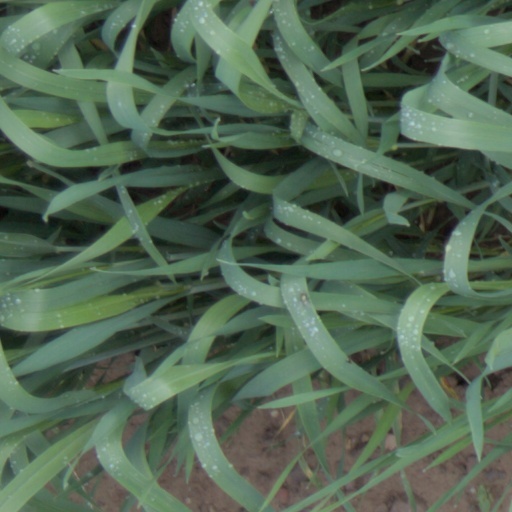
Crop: wheat